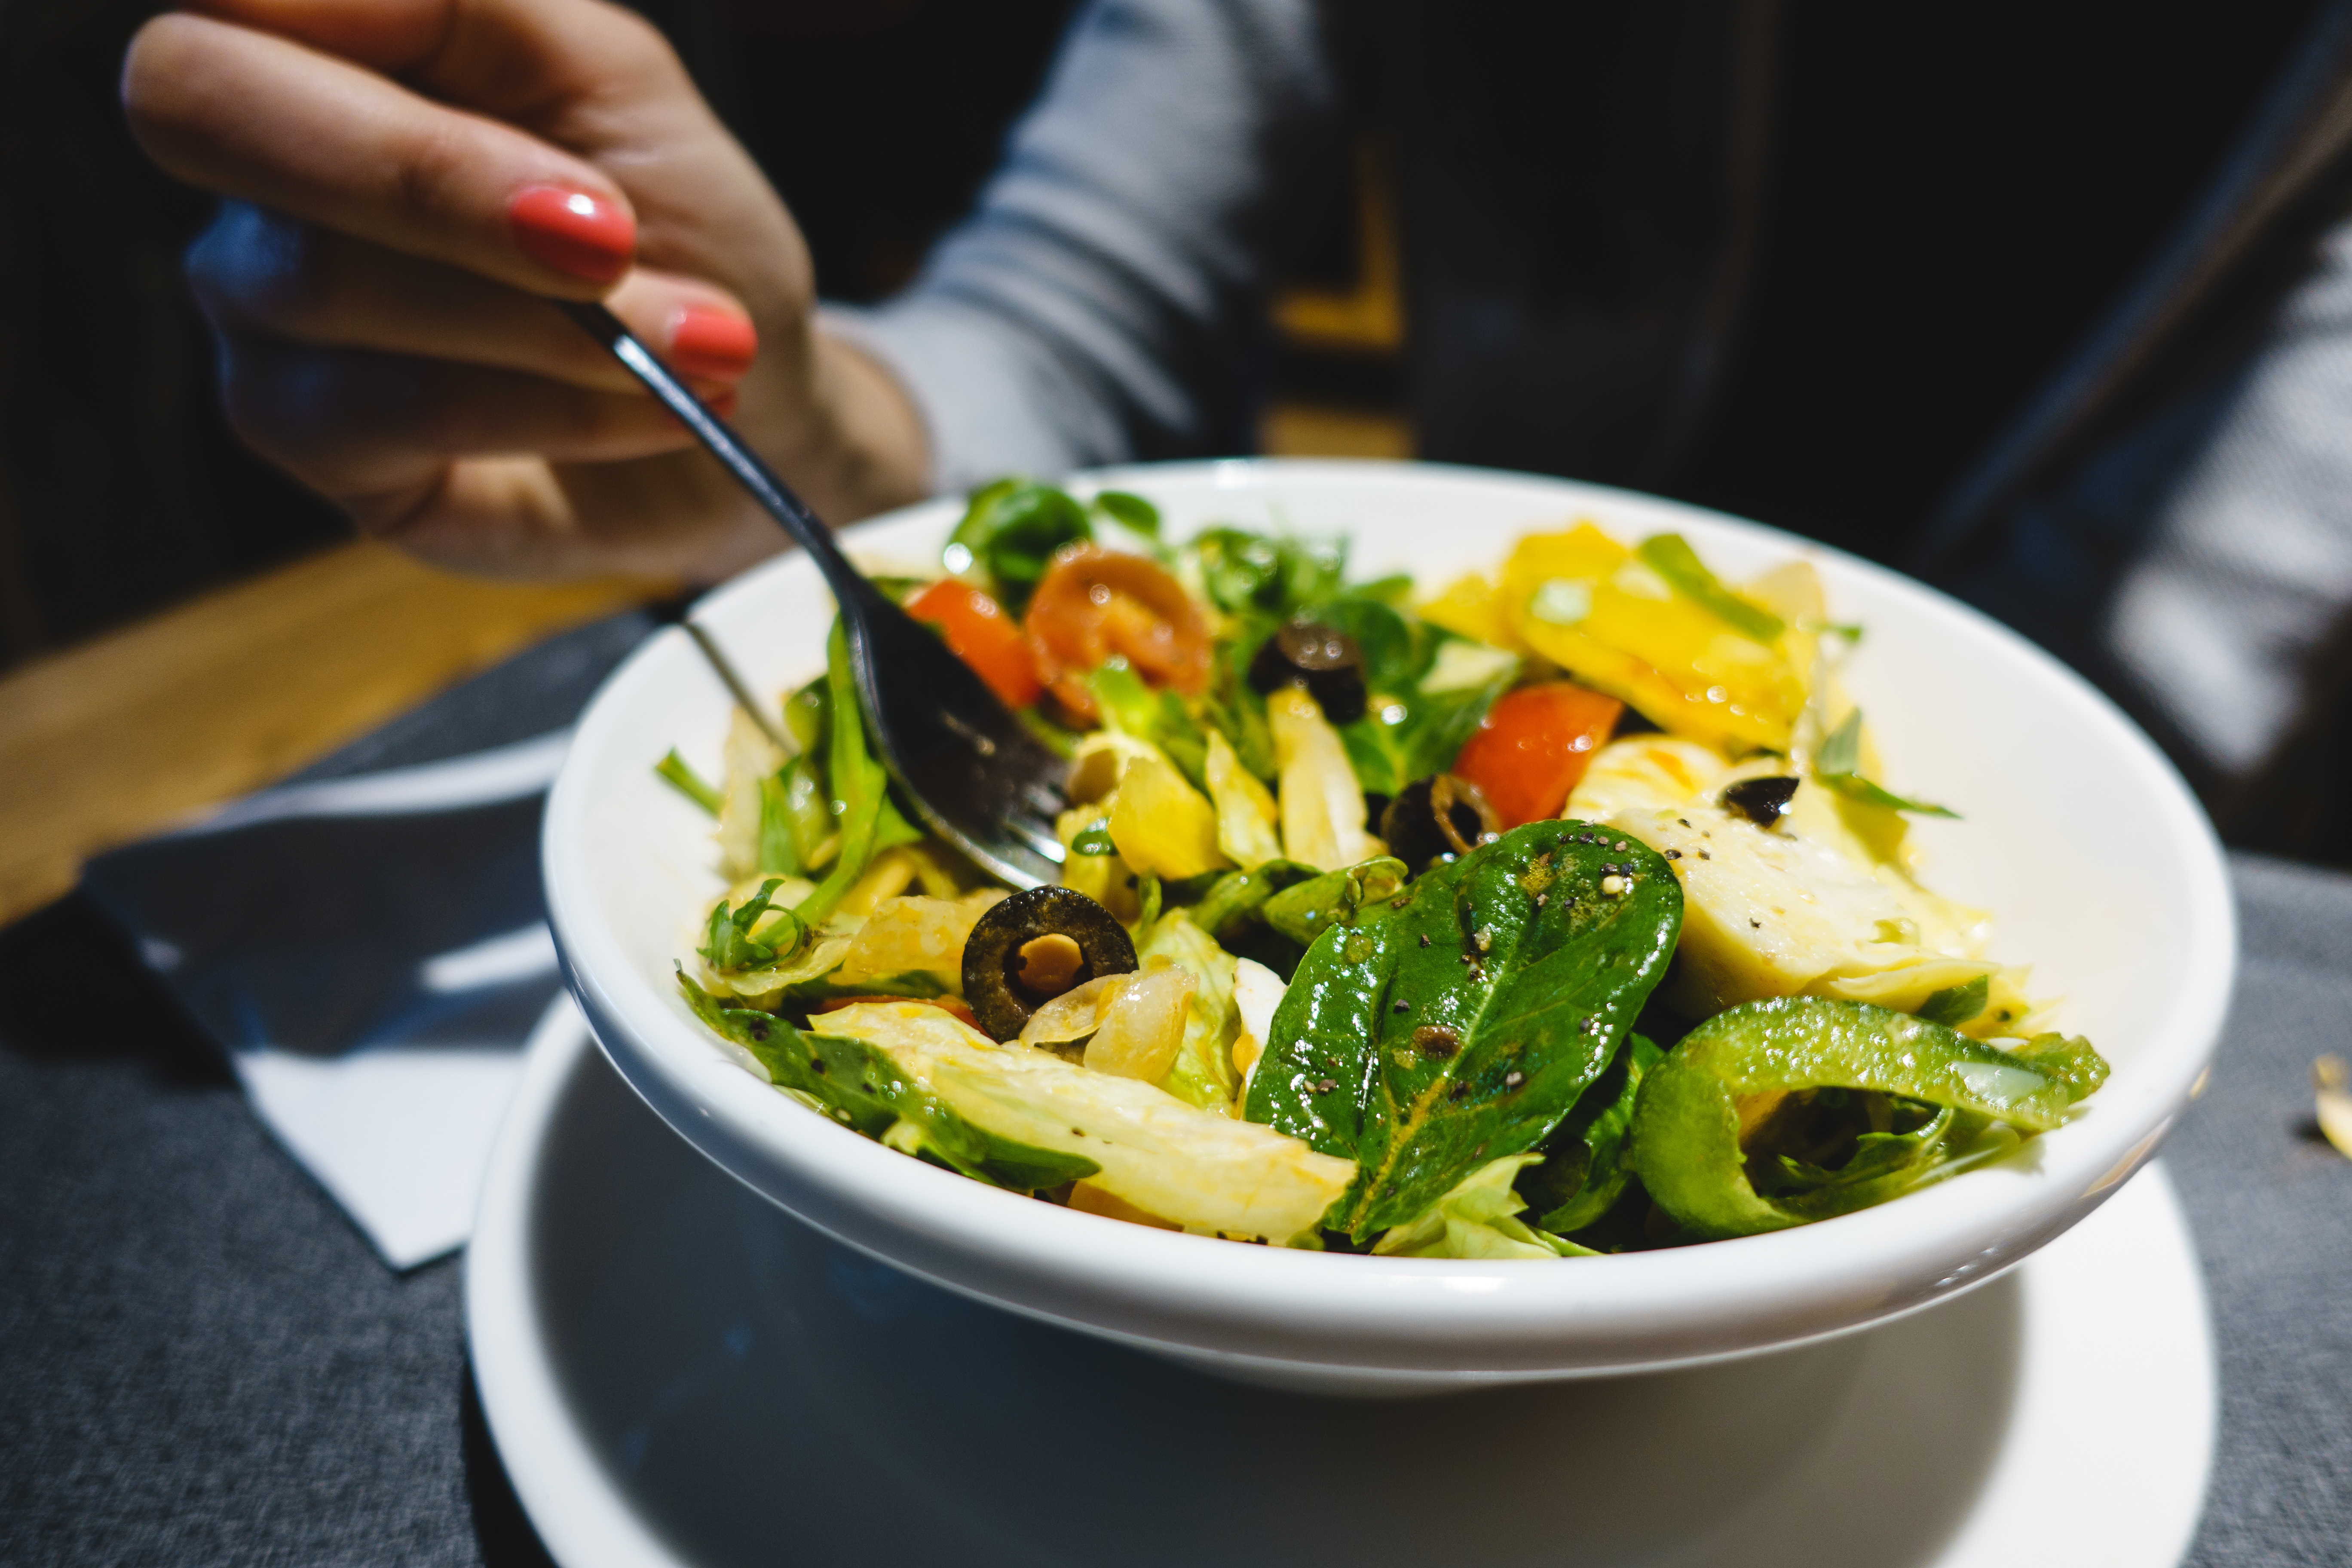
dish, food, cuisine, salad, vegetable, ingredient, garden salad, spinach salad, leaf vegetable, produce, vegetarian food, cruciferous vegetables, recipe, lunch, side dish, stir frying, cap cai